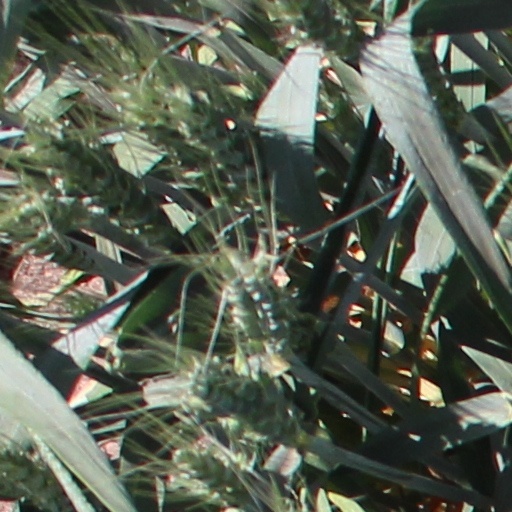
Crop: wheat